Automaton Transfusion

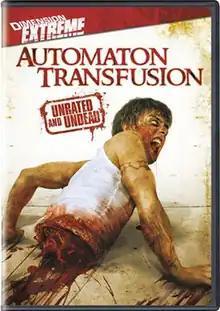
DVD cover

Automaton Transfusion is a 2006 American independent horror film written and directed by Steven C. Miller.